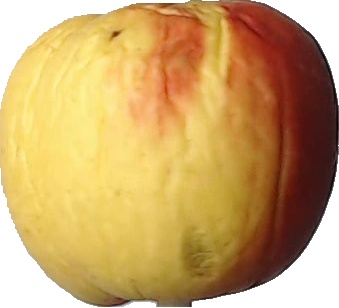
Label: apple_red_yellow_1